Pope Honorius III

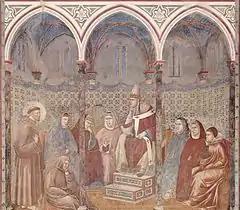
"Saint Francis preaches in the presence of Honorius III": fresco by Giotto in the Basilica of Saint Francis of Assisi

The Fifth Crusade was endorsed by the Lateran Council of 1215, and Honorius started preparations for the crusade to begin in 1217. To procure the means necessary for this colossal undertaking, the Pope, and the cardinals were to contribute the tenth part of their income for three years. All other ecclesiastics were to contribute the twentieth part. Though the money thus collected was considerable, it was by no means sufficient for a general crusade as planned by Honorius III.